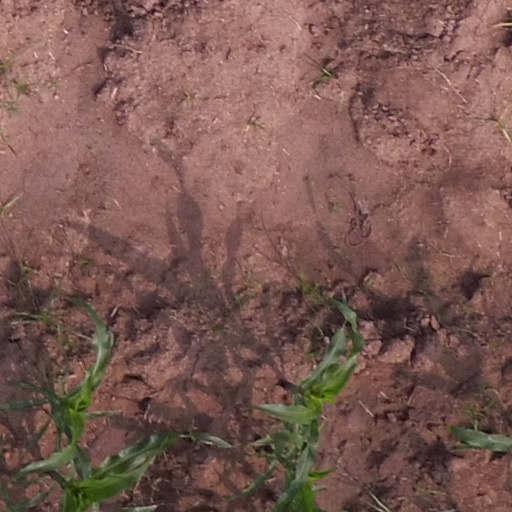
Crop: maize; corn